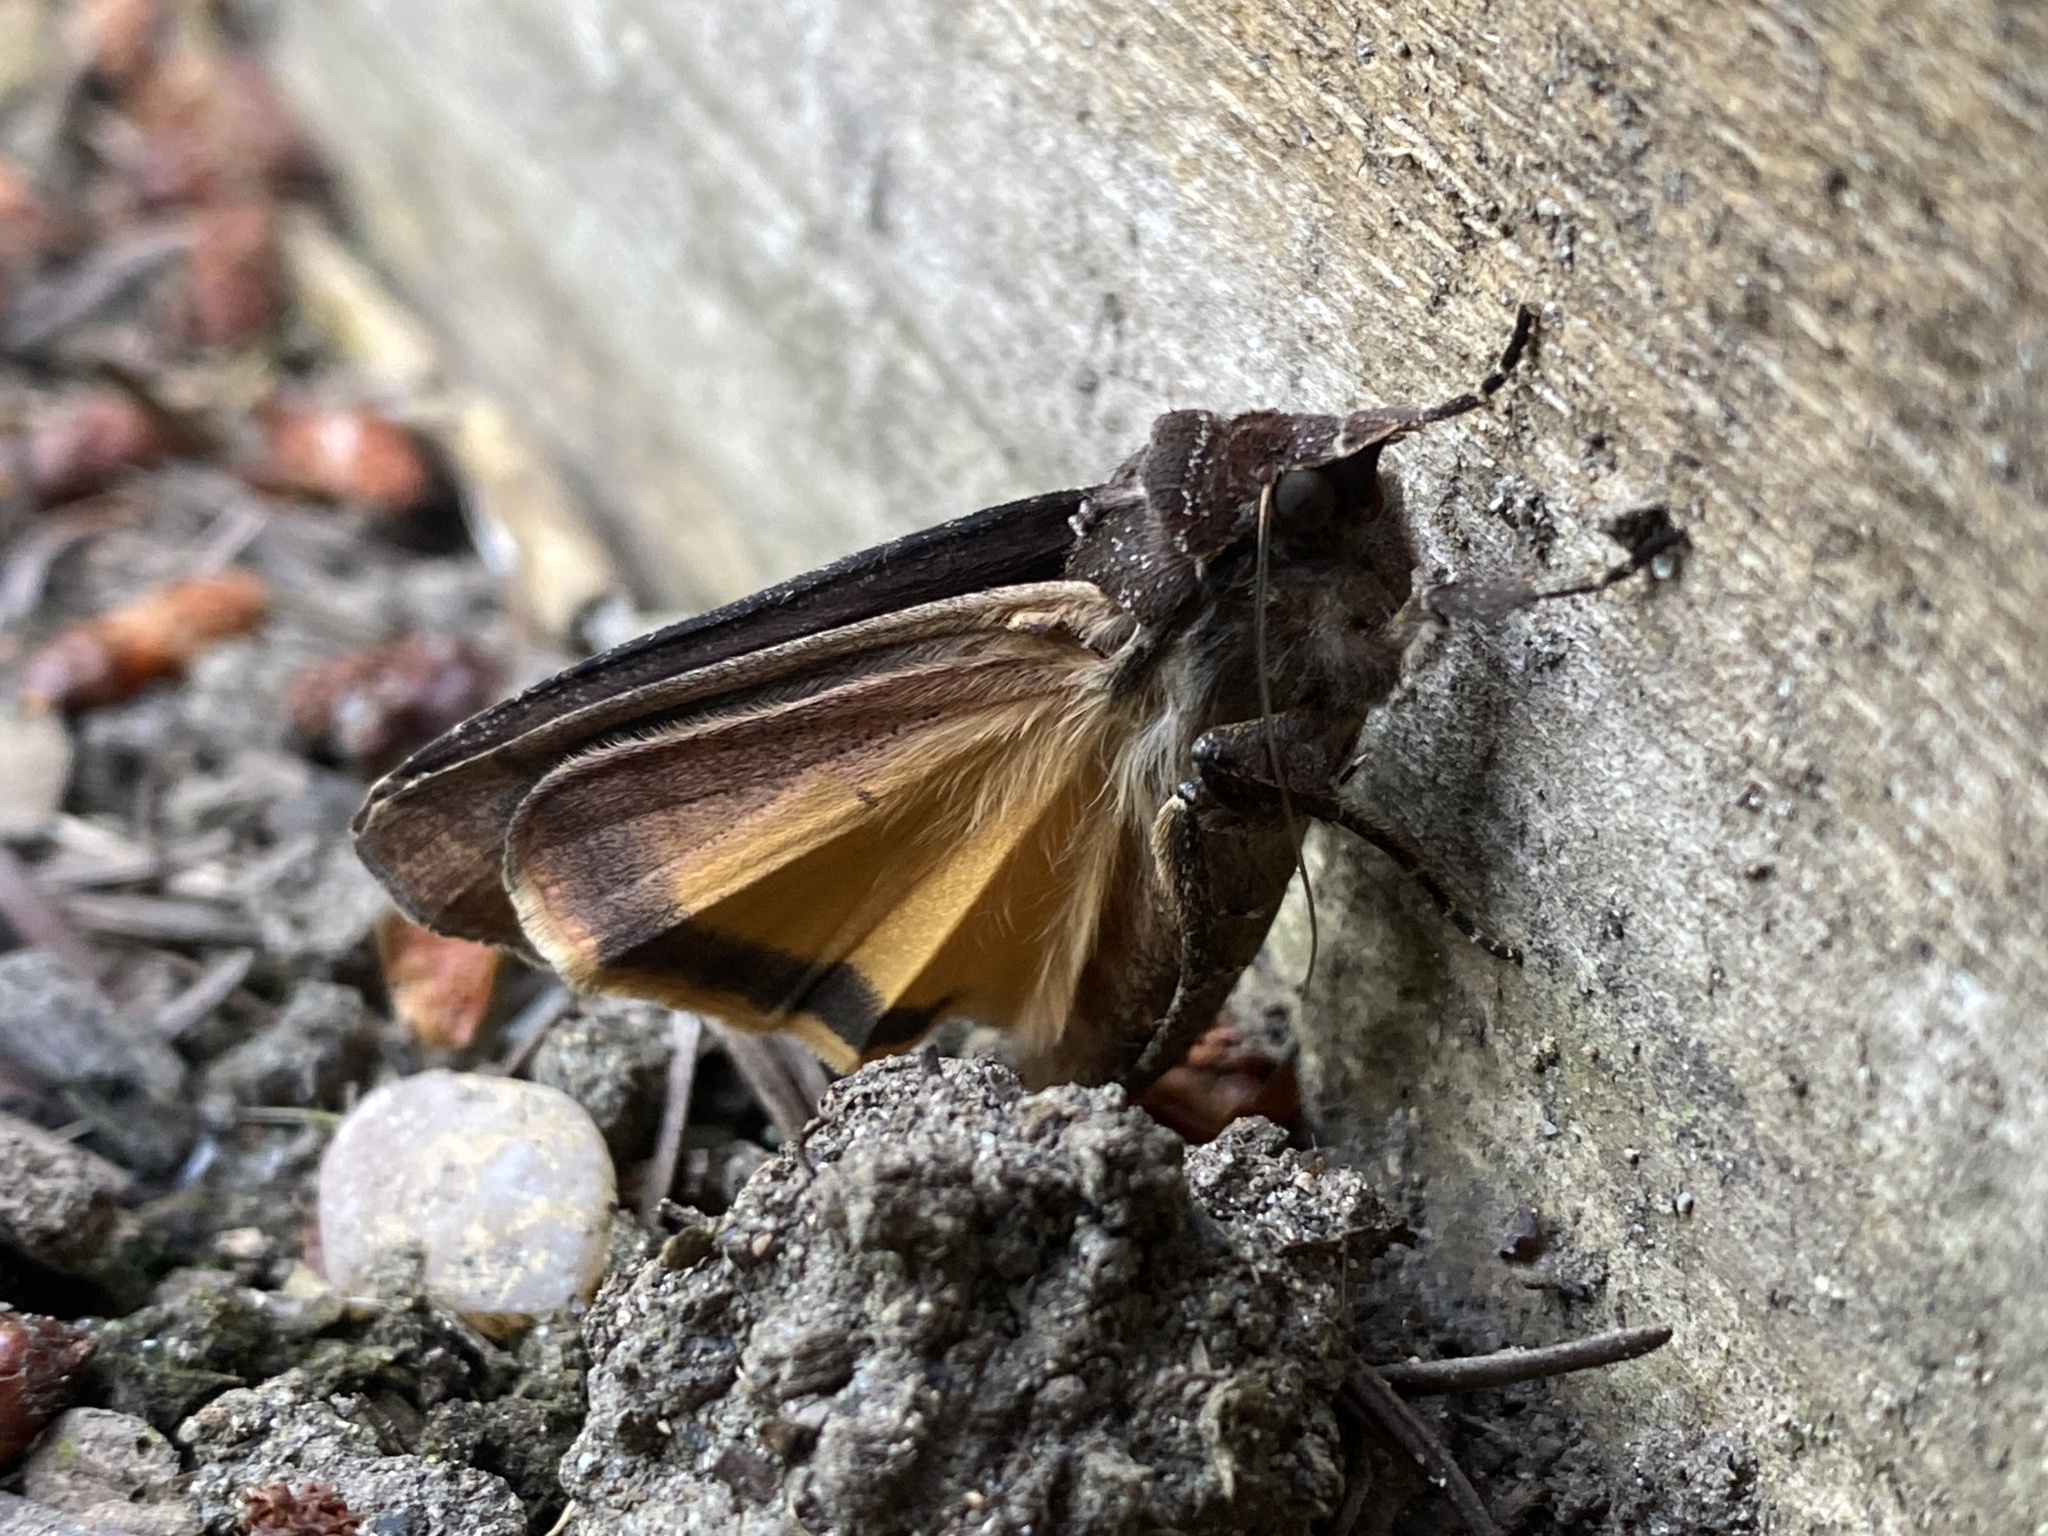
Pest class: cutworms